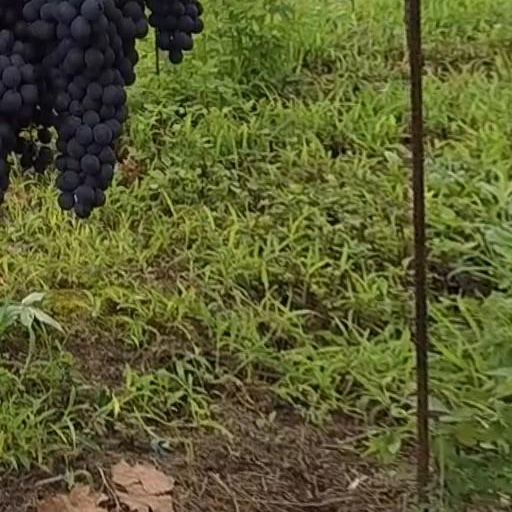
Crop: grape